Revolutionary Left Front (Bolivia)

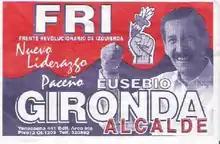
Electoral flyer for the FRI candidate for mayor of La Paz in 1999, Eusebio Gironda

During the 1990s, the intervention in municipal politics of the party was generally limited to the Tarija and Cochabamba departments. The FRI chairman Zamora Medinaceli was mayor of Tarija in 1987–1989, 1994–1996 and 1996–1997. In the 1991 municipal elections, the party got 20,179 votes (1.55% of the nationwide vote), whilst in the 1993 municipal election it obtained 25,099 votes (2.24%). In the 1991 municipal elections, the party had the highest percentage of female candidates in the major cities amongst all contesting parties (8 out of 36 candidates, 22.2%). In 1993 eleven out of 52 FRI candidates were women. In the 1995 municipal elections, the vote of the party reached 53,540 (3.12%). The party won 27 municipal council seats (out of 1585 in all of Bolivia). The party won 17 municipal council seats (out of a total of 1,700 in all of Bolivia) in the 1999 municipal elections.